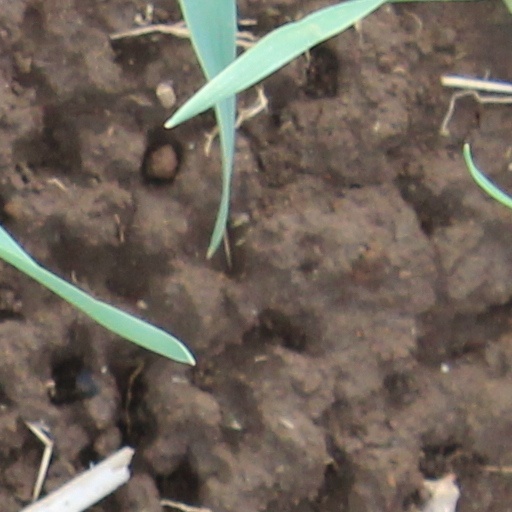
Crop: wheat